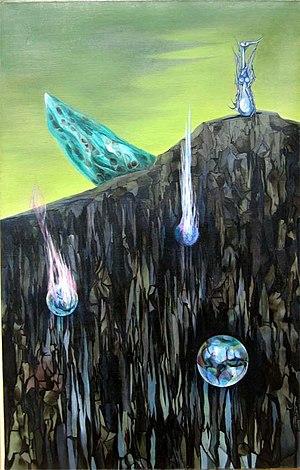
Wolfgang Paalen, né le 22 juillet 1905 à Vienne en Autriche et mort le 24 septembre 1959 à Taxco au Mexique, est un peintre, sculpteur et philosophe. Membre du groupe surréaliste autour d'André Breton en 1935, il joue un rôle capital comme peintre et inspirateur pendant son exil à Mexico à partir de 1939. Il est fondateur et éditeur du magazine contre-surréaliste DYN, par lequel il cherche à réconcilier des tendances matérialistes et mystiques par sa philosophie de la contingence comme substitut au principe surréaliste de la nécessité involontaire. Il apparaît comme l'un des plus influents théoriciens de l´art abstrait pendant la Seconde Guerre mondiale.
10 janvier